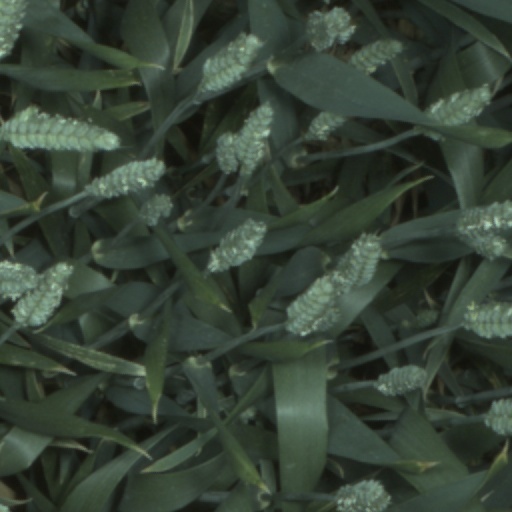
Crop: wheat